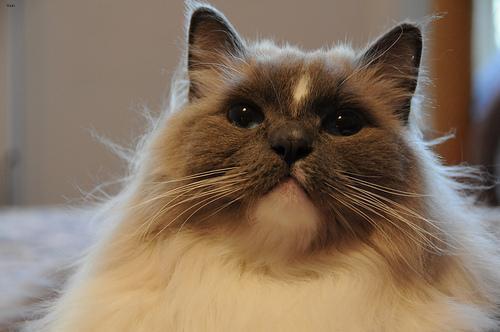
Ragdoll